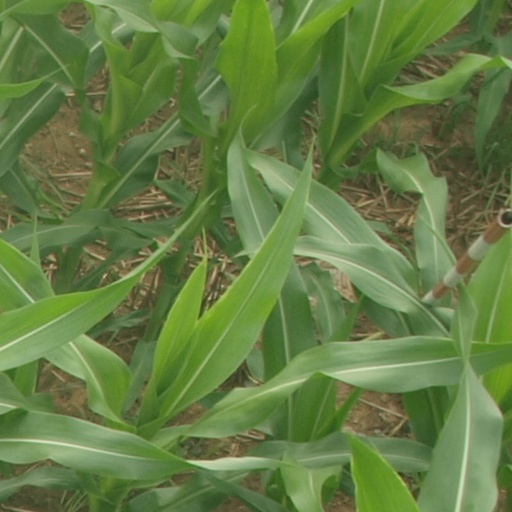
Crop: maize; corn